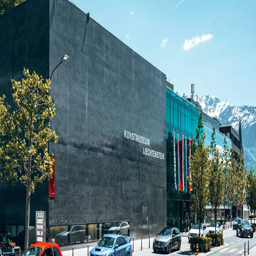
Kunstmuseum Liechtenstein